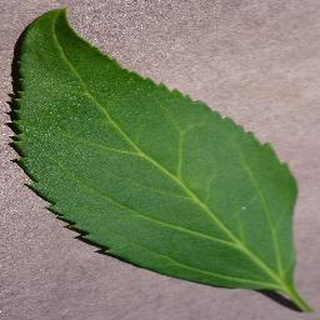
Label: healthy_cherry